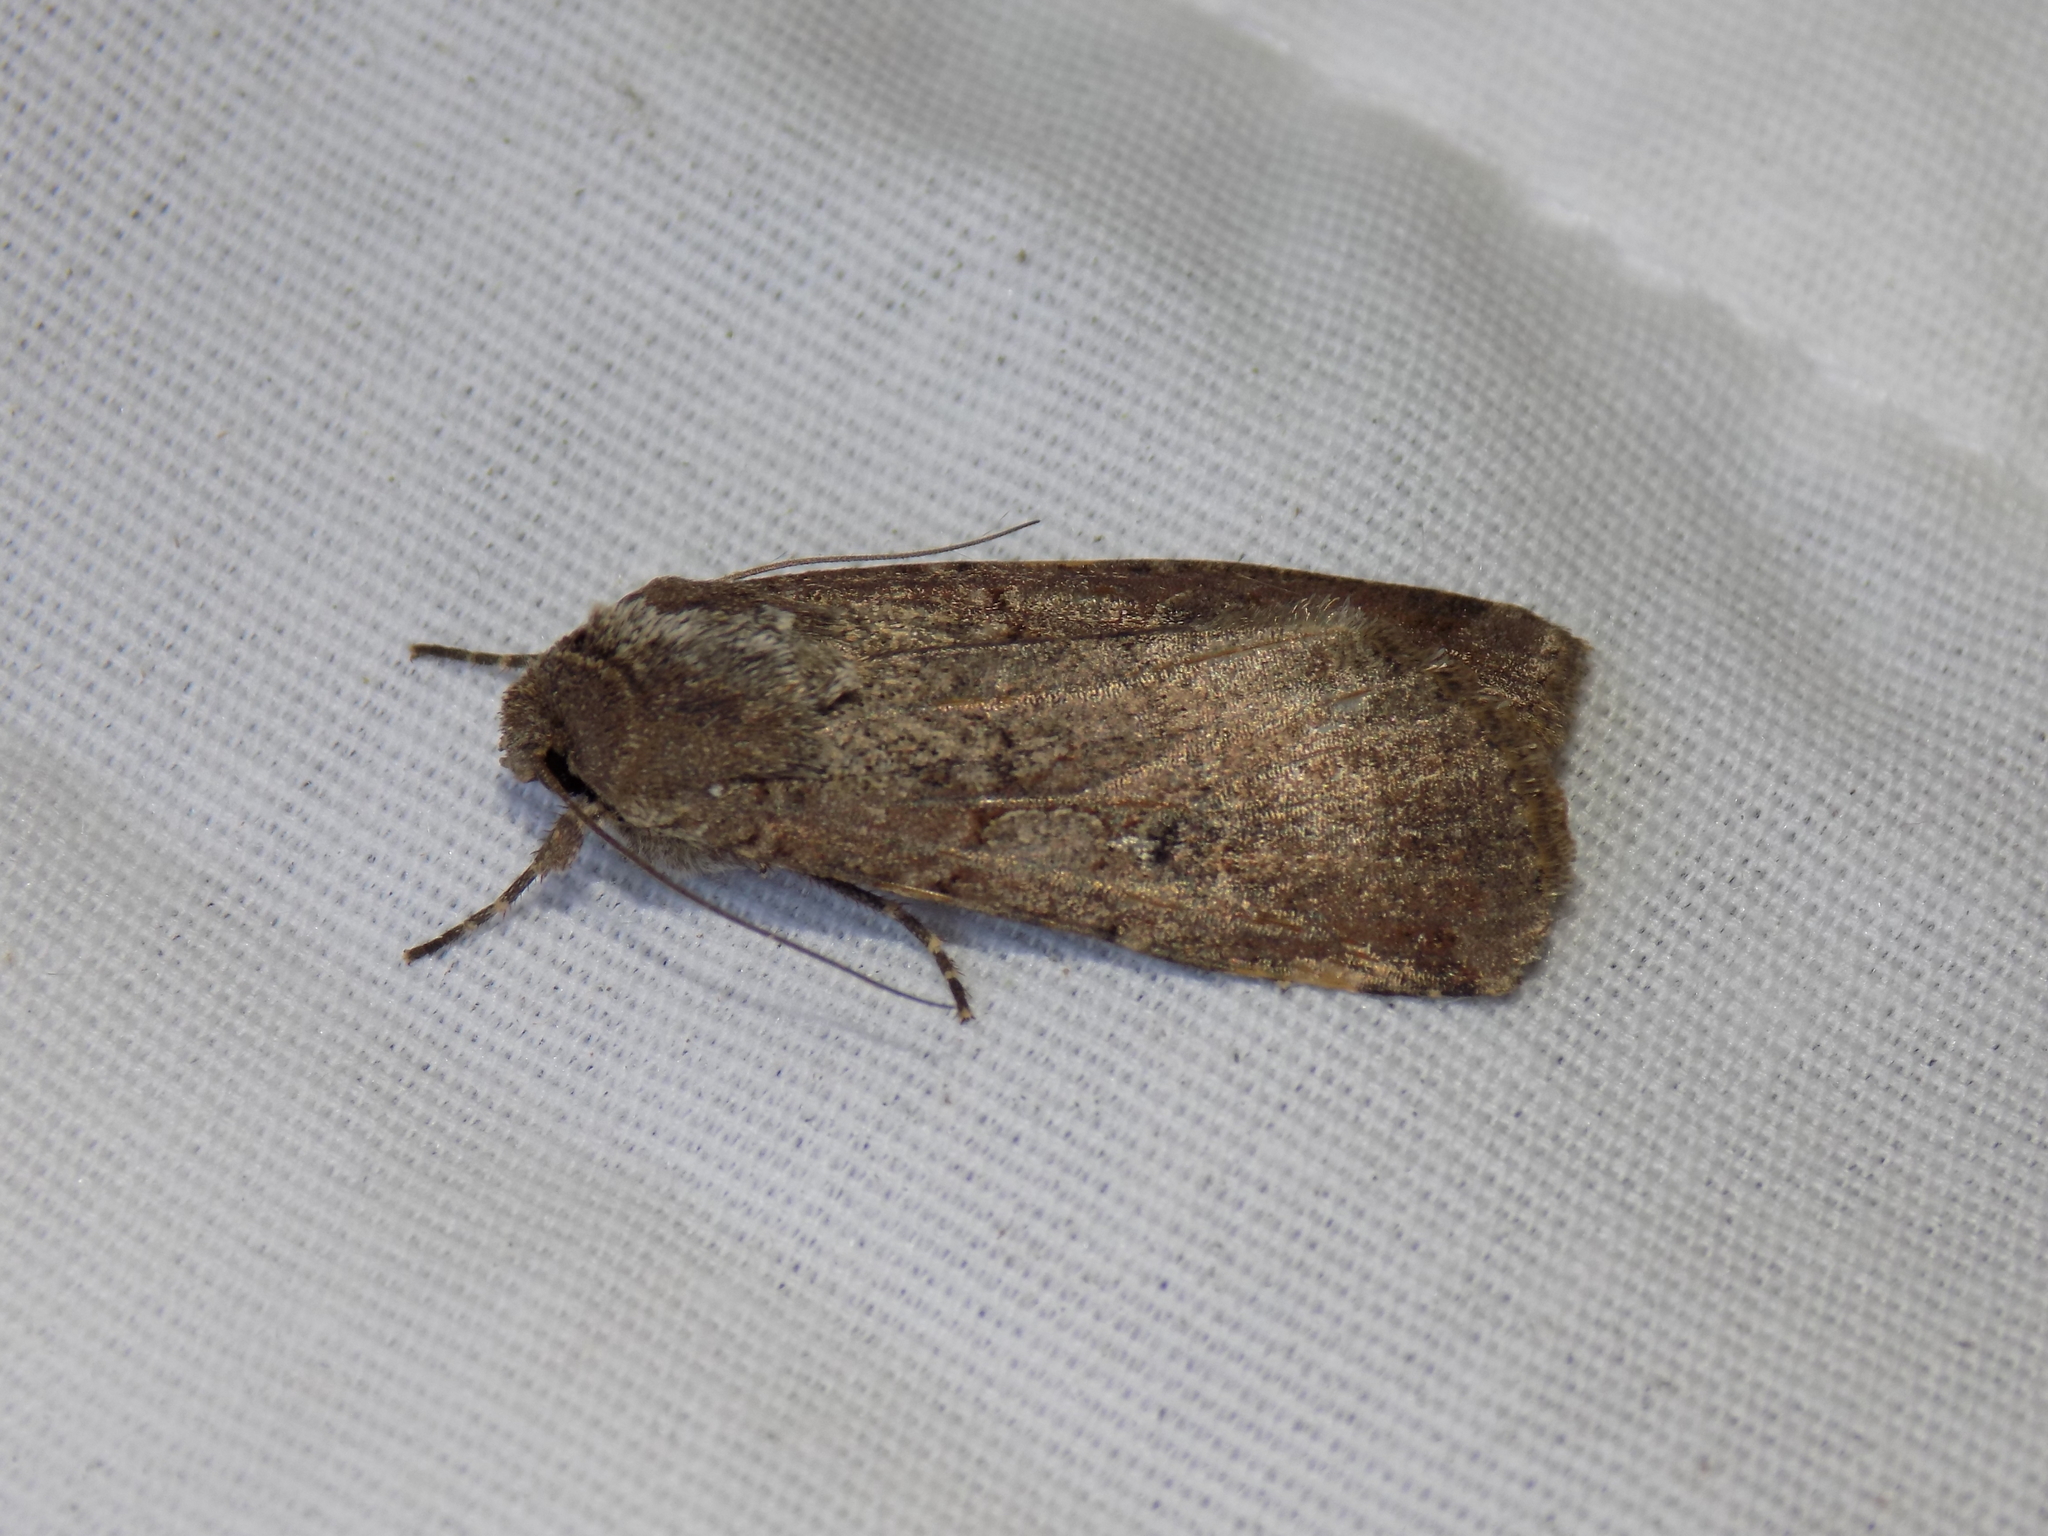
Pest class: cutworms